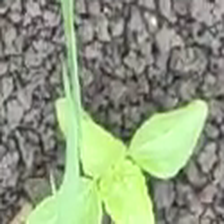
Weed species: Kena_(Commplina_benghalensio)